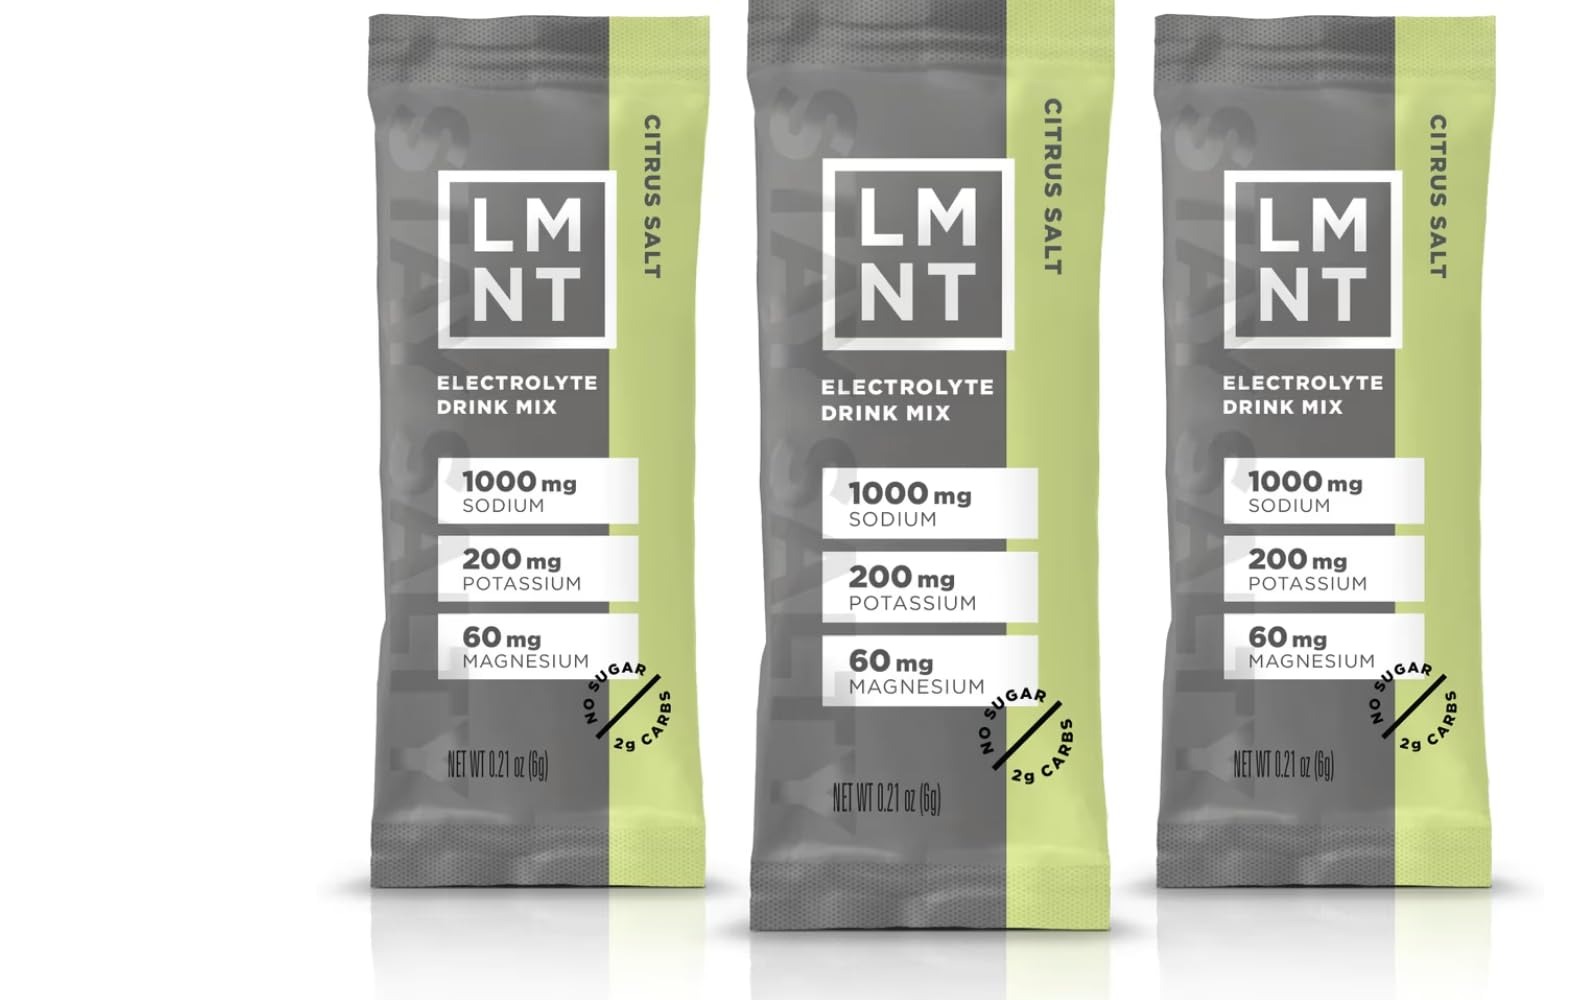
Item Name: LMNT Zero Sugar Electrolytes - | Drink Mix | 30-Count
Bullet Point 1: THE BEST ELECTROLYTE DRINK MIX EVER: LMNT is a tasty electrolyte drink mix with everything you need and nothing you don't — perfect for training, low-carb or keto diets, fasting, and those leading active lifestyles.
Bullet Point 2: MORE SALT, NOT LESS: A growing body of research reveals that optimal health outcomes occur at sodium levels 2-3x government recommendations. That’s why we say, More Salt, Not Less.
Bullet Point 3: OUR FORMULATION: Each stick pack contains 1000 mg sodium, 200 mg potassium, 60 mg magnesium — a truly meaningful serving of electrolytes in a science-backed ratio.
Bullet Point 4: FEEL THE DIFFERENCE: All-day energy starts with optimal hydration. More energy. No brain fog or cramps. You feel the difference when you get it right.
Bullet Point 5: HOW TO #STAYSALTY: Mix one stick pack with 16–32 ounces of water, sparkling water, tea, smoothie, or more.
Product Description: LMNT was born from a need. The hard truth is that available electrolyte products are high in sugar and woefully lacking in actual electrolytes. Based on the latest nutritional science, getting adequate electrolytes through these products equates to over 100 grams of added sugar per day. We don't think anyone needs this amount of sugar. LMNT is formulated with everything you need and nothing you don't.
Value: 6.1
Unit: Ounce

Price: 36.99